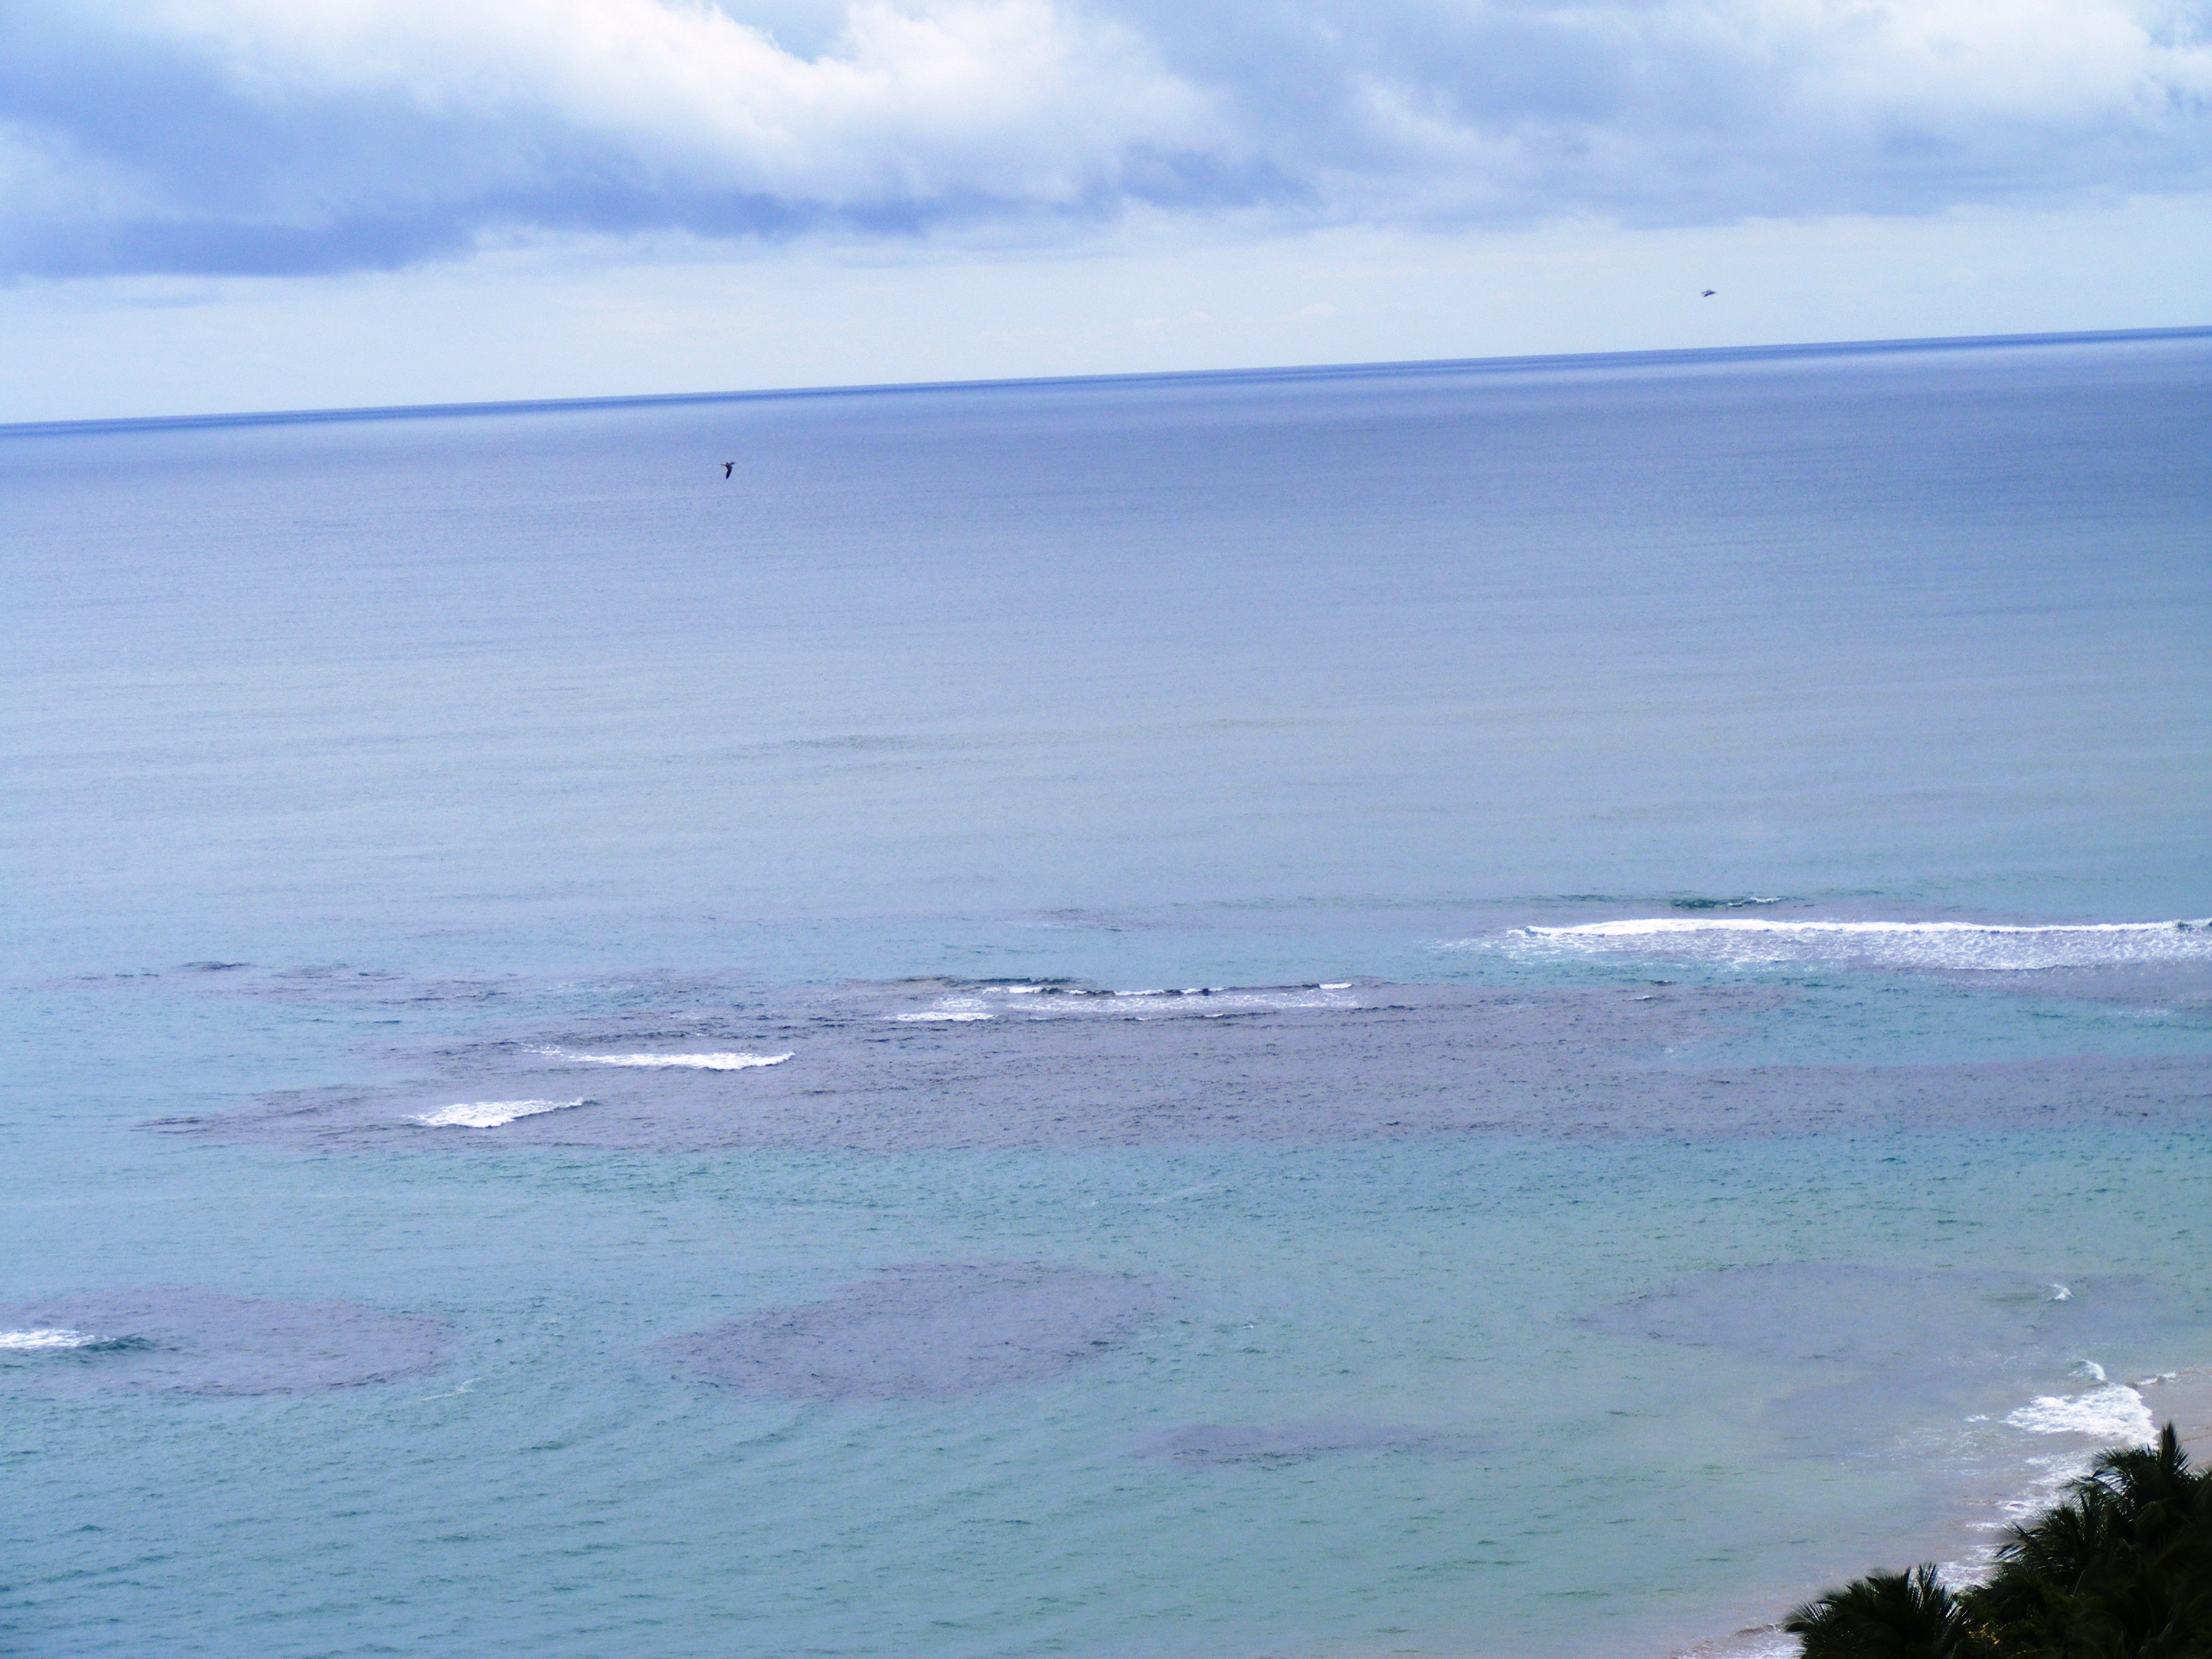
ocean, beach, blue, wave, cloud, sea, coastal and oceanic landforms, sky, coast, shore, horizon, wind wave, promontory, headland, water, calm, cape, bay, island, inlet